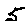
Label: 5